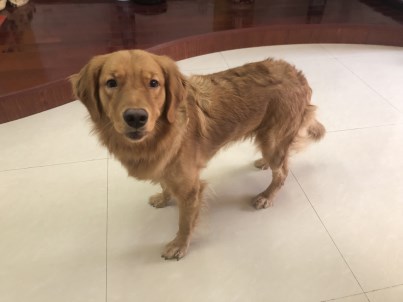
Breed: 5355-n000126-golden_retriever